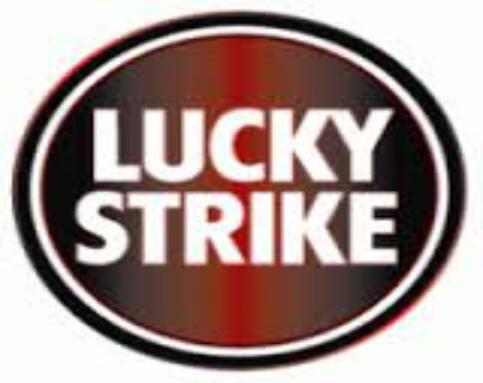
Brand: Lucky
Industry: Necessities